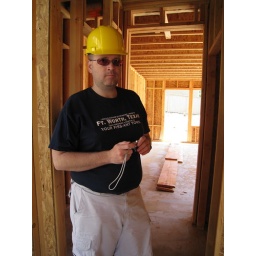
Wearing the stylish and mandatory hard hat while touring the house under construction.